Solex (manufacturer)

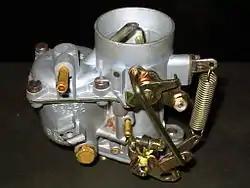
Solex H30 as fitted to a 1970 Volkswagen Beetle

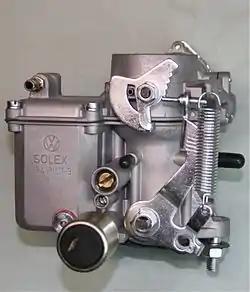
VW-marked Solex carburetor as used on aircooled Beetles from 1970 onwards

Solex is a brand name owned by a subsidiary of Italian automotive parts manufacturer, Magneti Marelli. The original Solex company was French-owned and produced carburetors and gasoline powered bicycles.